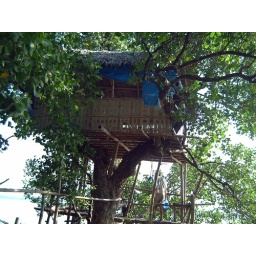
a tree house in an island in zambales,Phillippines